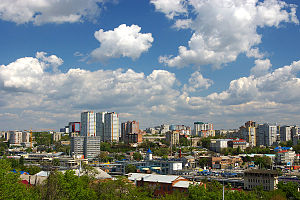
Rostov ved Don
Rostov ved Don er en by i Rostov oblast i den sydlige del af Den Russiske Føderation ved floden Don 46 km fra flodens udløb i det Azovske hav. Rostov er det administrative center for oblasten. Byen ligger i det frugtbare sortjordsbælte og er den vigtigste industriby i det sydlige Rusland. Byen har 1.125.299 indbyggere.